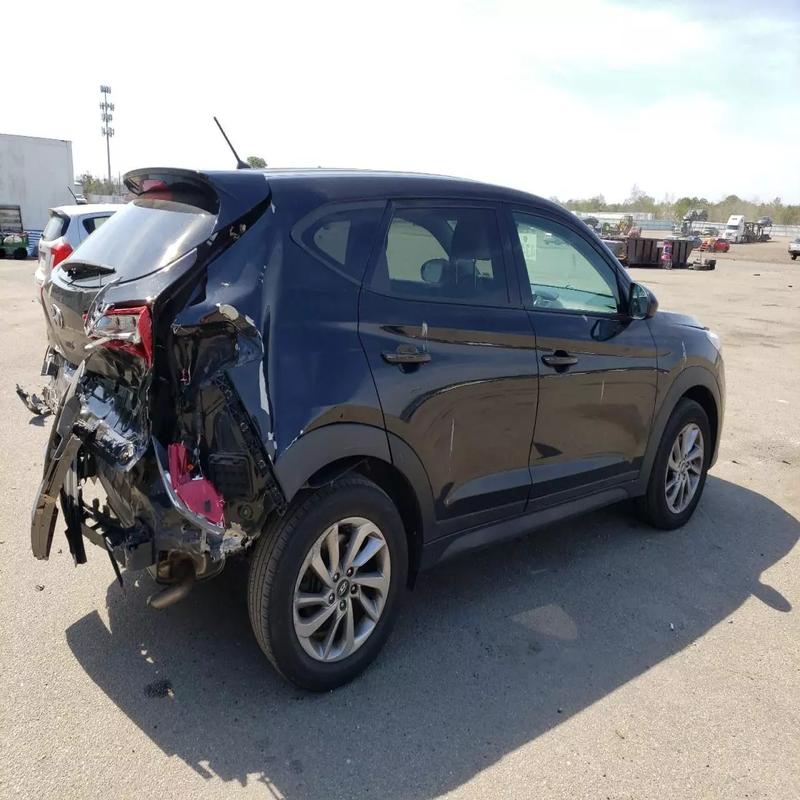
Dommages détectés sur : aile arrière droite, malle, feu arrière droit, pare-choc arrière, plaque d'immatriculation arrière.
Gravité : majeur